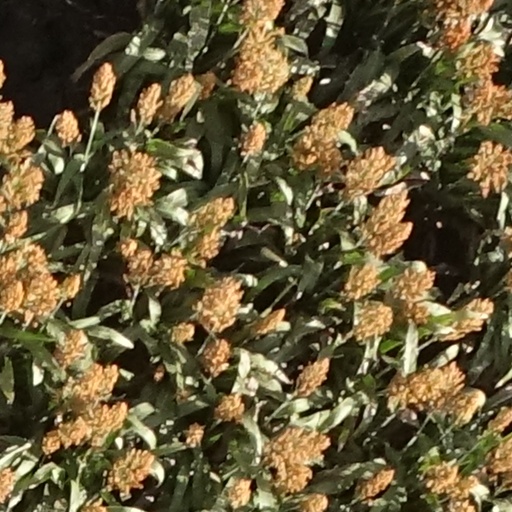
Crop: sorghum